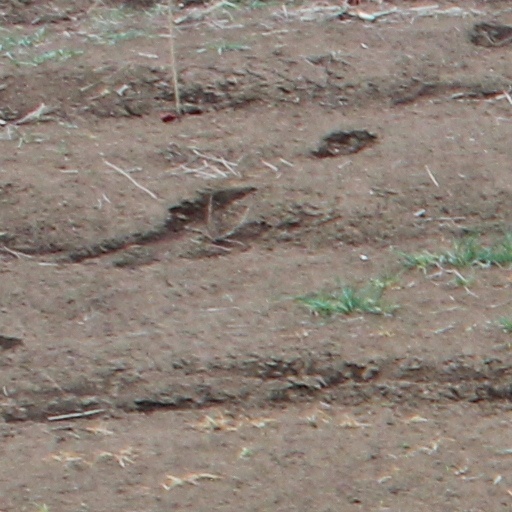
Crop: wheat